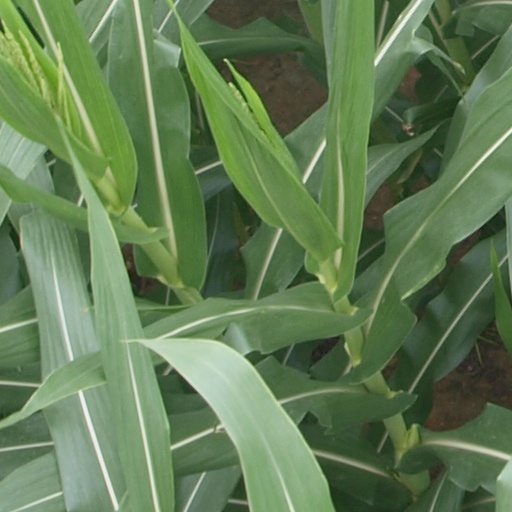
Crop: maize; corn